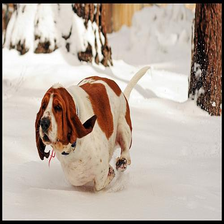
Species: dog
Breed: basset hound